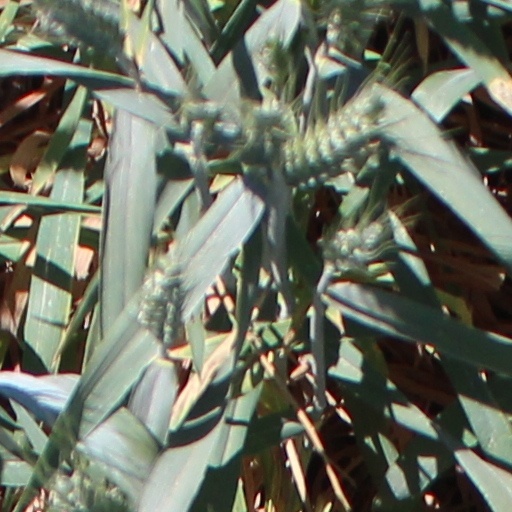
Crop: wheat